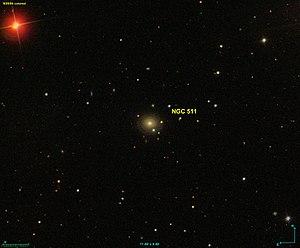
Image créée à l'aide du logiciel Aladin Sky Atlas du Centre de Données astronomiques de Strasbourg et des données de SDSS (Sloan Digital Sky Survey).
NGC 511 est une lointaine galaxie lenticulaire située dans la constellation des Poissons à environ 499 millions d'années-lumière de la Voie lactée. Elle a été découverte par l'astronome français Édouard Stephan en 1876.